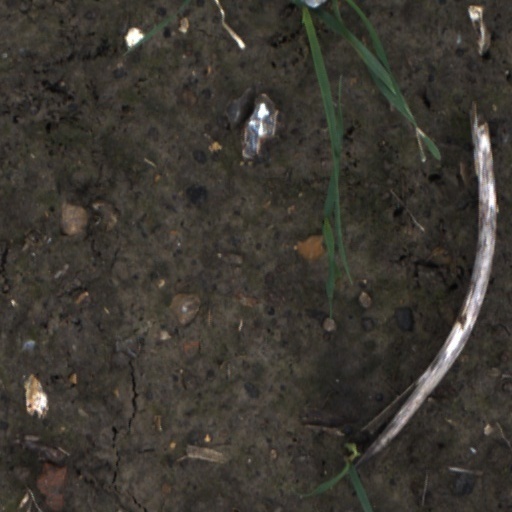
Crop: wheat